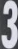
Number: 3